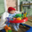
Label: baby